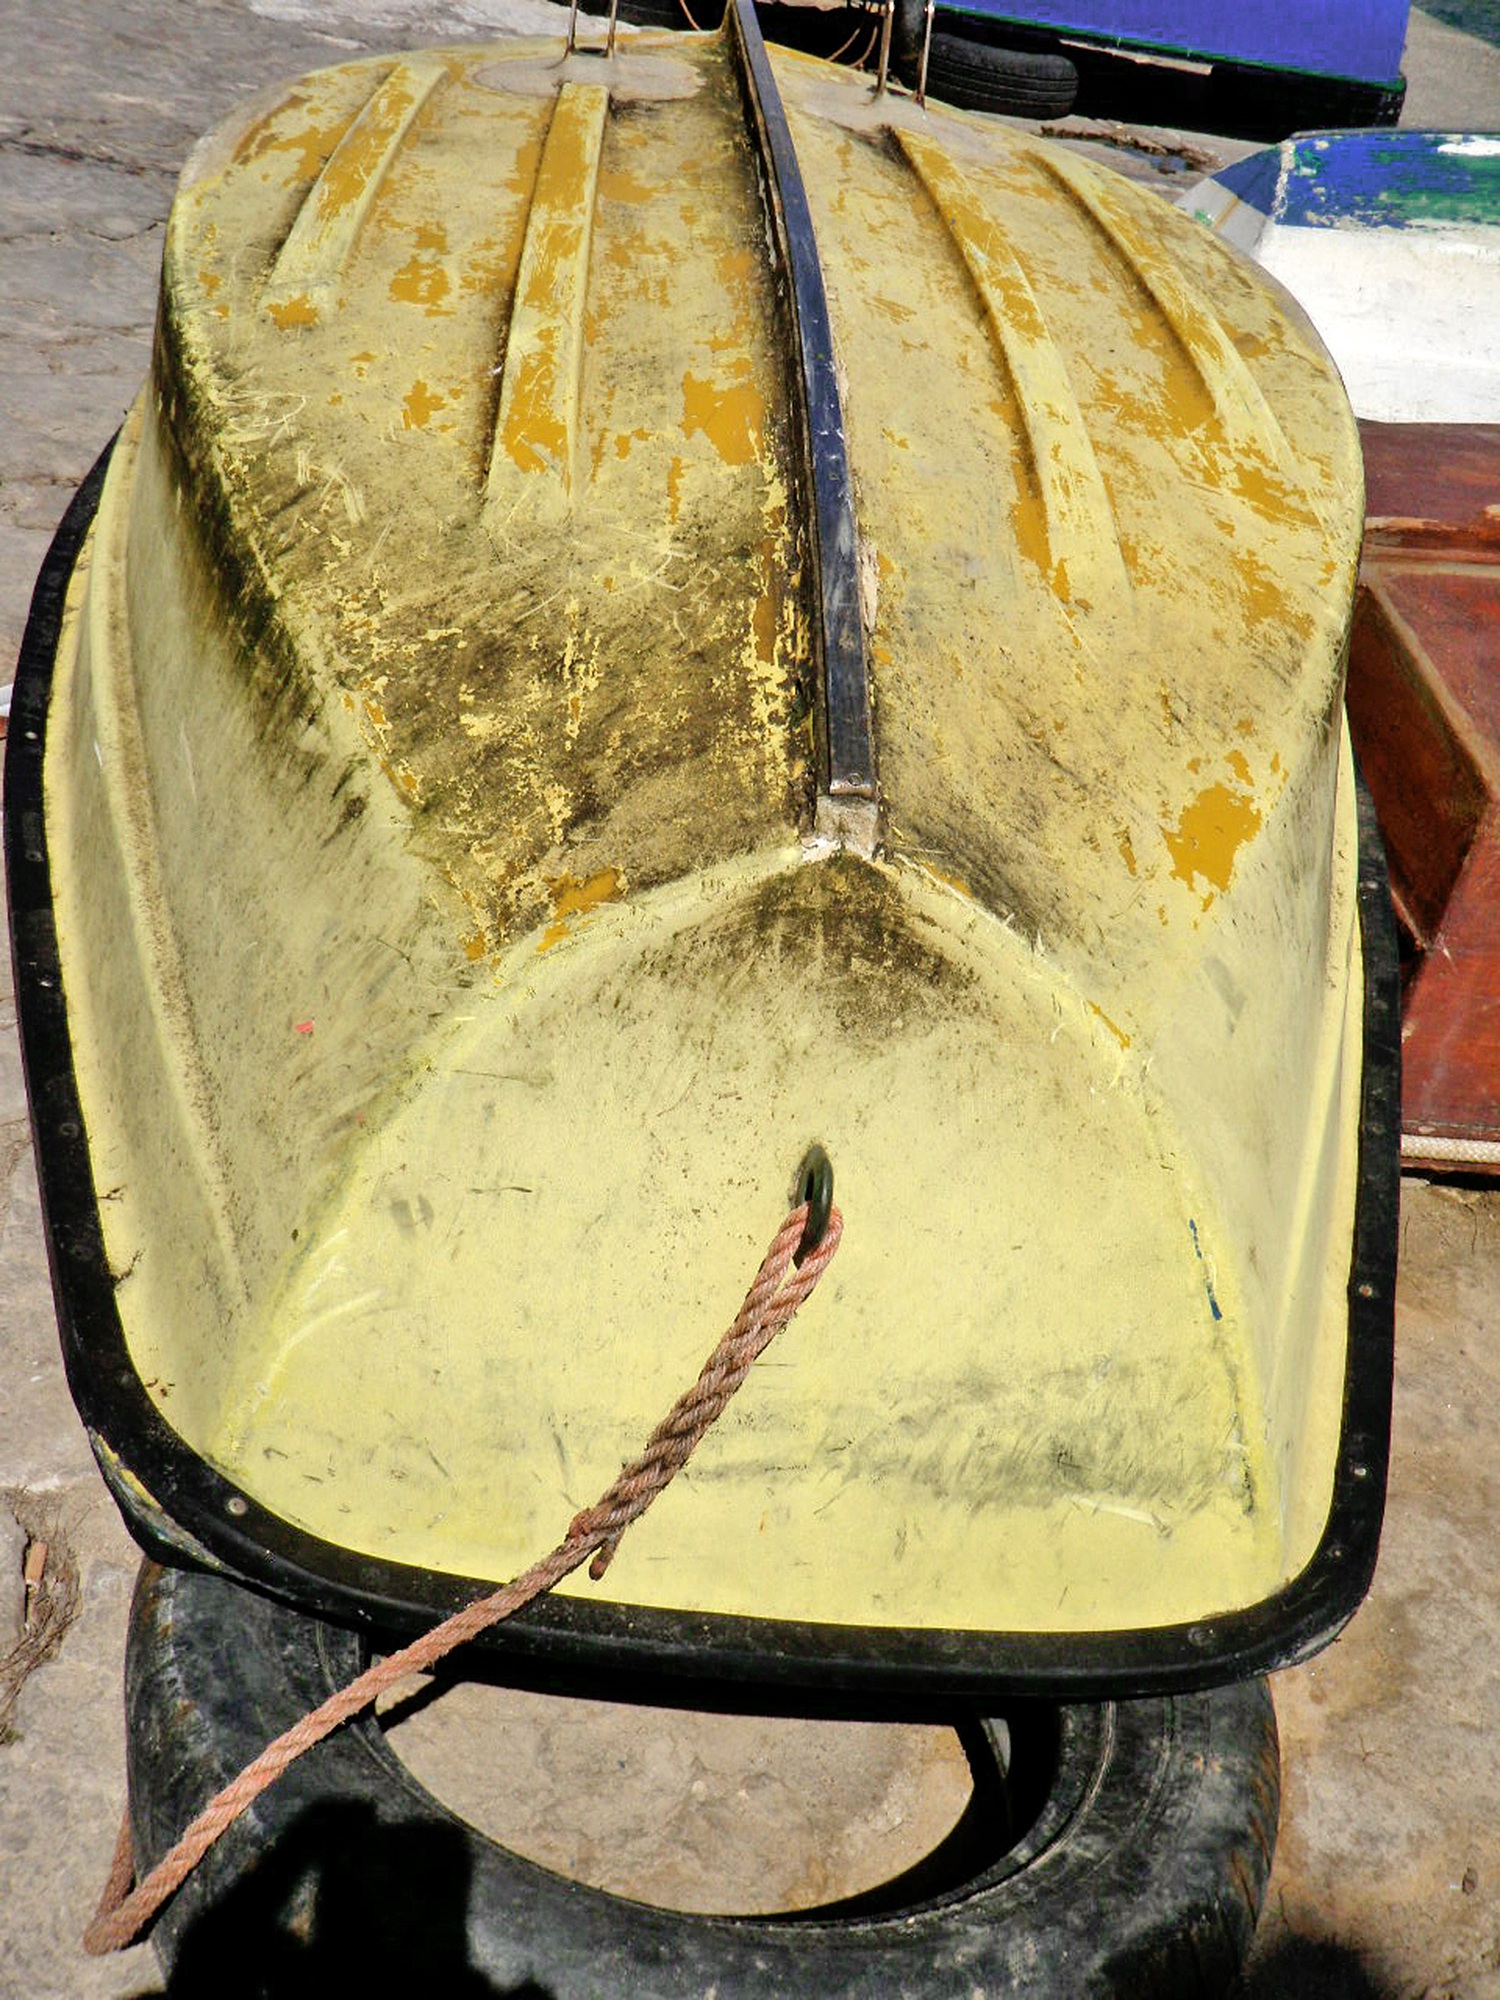
wood, vehicle, yellow, art, shape, man made object